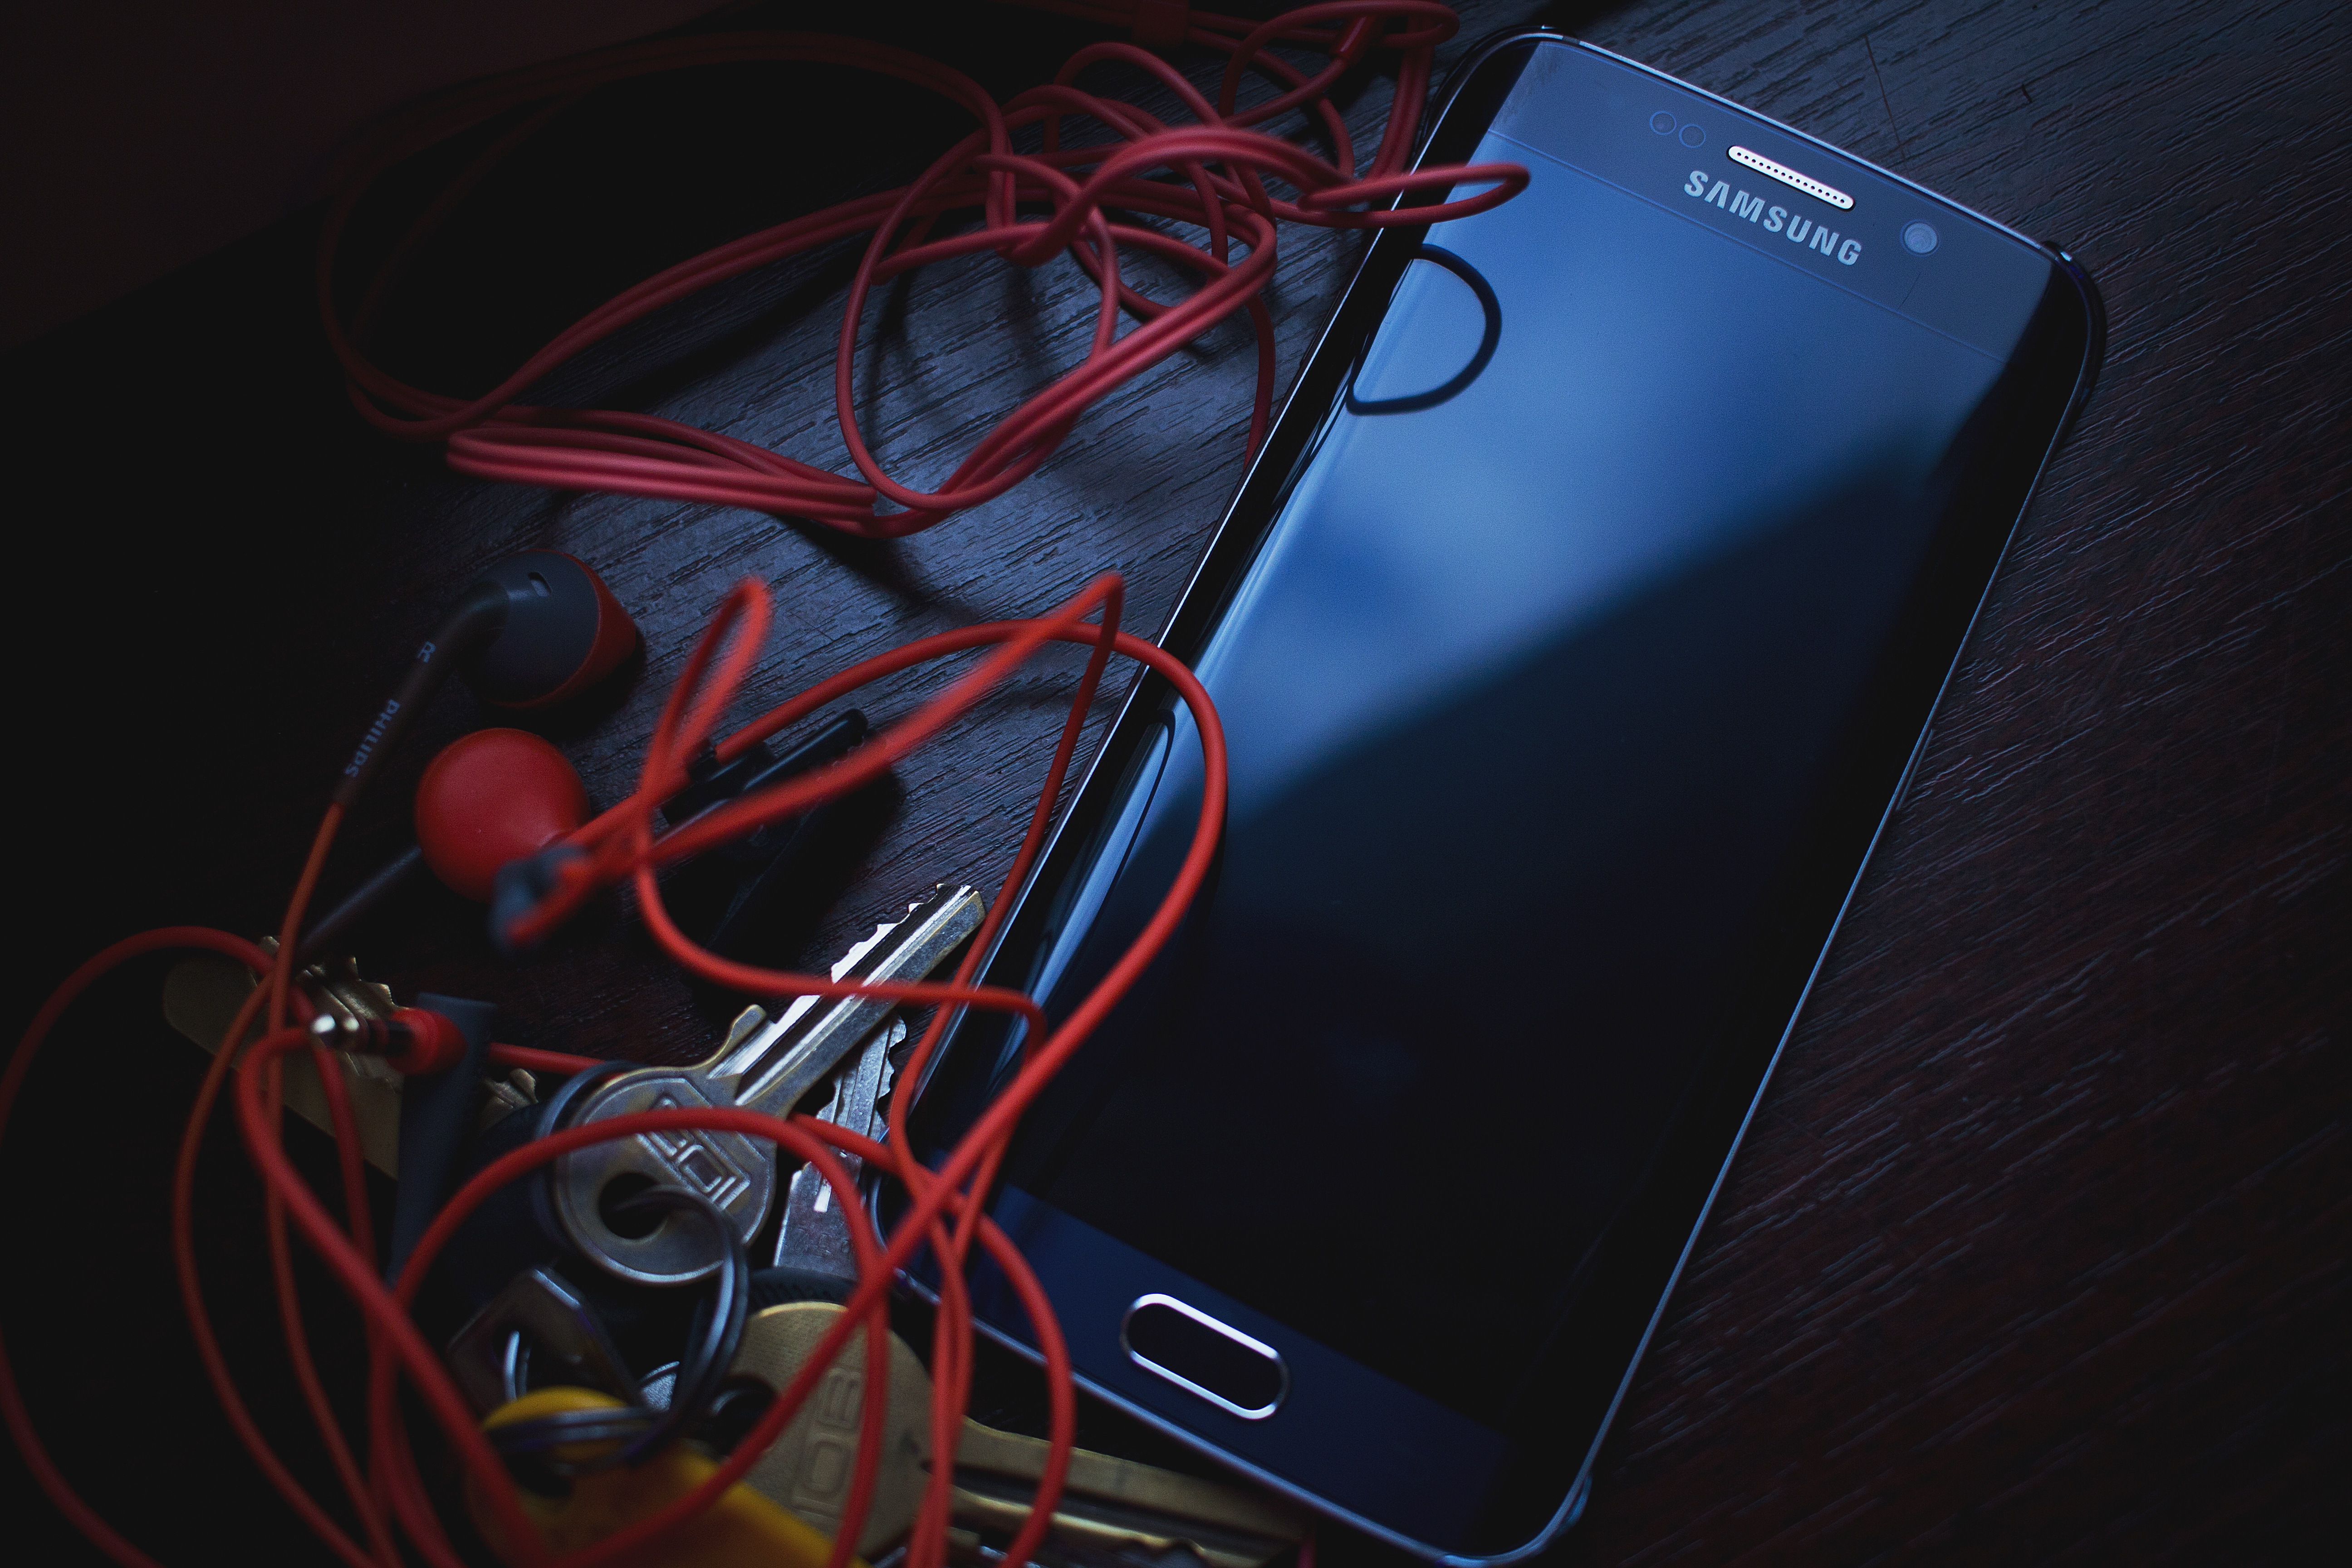
smartphone, table, light, technology, red, color, gadget, darkness, blue, black, samsung, earbuds, keys, cellphone, wires, earphones, screenshot, computer wallpaper, royalty free images